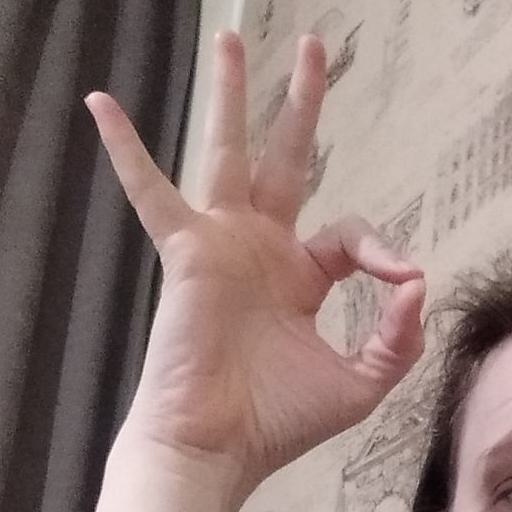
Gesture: ok